East Prussia

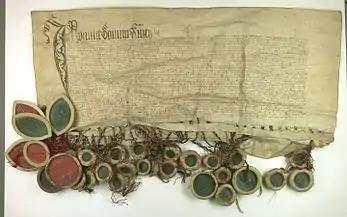
Act of incorporation of the region into the Kingdom of Poland, 1454

At the instigation of Duke Konrad I of Masovia, the Teutonic Knights took possession of Prussia in the 13th century and created a monastic state to administer the conquered Old Prussians. Local Old-Prussian (north) and Polish (south) toponyms were gradually Germanised. The Knights' expansionist policies, including occupation of Polish Pomerania with Gdańsk/Danzig and western Lithuania, brought them into conflict with the Kingdom of Poland and embroiled them in several wars, culminating in the Polish-Lithuanian-Teutonic War, whereby the united armies of Poland and Lithuania, defeated the Teutonic Order at the Battle of Grunwald in 1410. In 1440 the anti-Teutonic Prussian Confederation was founded, and various cities and nobles of the region joined it. In 1454 upon the Confederation's request King Casimir IV of Poland signed the act of incorporation of the entire region to Poland. The Teutonic Knights' defeat was formalised in the Second Peace of Toruń in 1466 ending the Thirteen Years' War. The restoration of Pomerania/Pomerelia to Poland was confirmed, and Warmia also was confirmed part of Poland, with both co-forming the larger Polish provinces of Royal Prussia and Greater Poland. The remainder of historic Prussia also became a part of "one and indivisible" Kingdom of Poland as a fief and protectorate held by the Teutonic Knights. 1466 and 1525 arrangements by kings of Poland were not verified by the Holy Roman Empire, as well as the previous gains of the Teutonic Knights, were not verified.